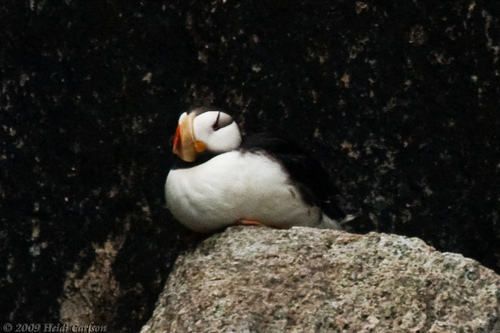
this bird has a white belly with black feathers and a black crown.
this bird has a white belly and breast, a black crown, and a large orange bill.
this bird contains a beak curved upwards, a white face, grey eyering, black back and wings, and white chest and belly.
this bird has a very large, yet short, orange bill with white covering around its eyes and underside and a jet black everywhere else.
this bird is white with black on its back and has a long, pointy beak.
this bird is white with black and has a very short beak.
this bird has wings that are black and has white belly
this bird has wings that are black and has a stumpy bill
this bird has a black crown, black primaries, and a white belly.
this bird has wings that are black and has a white belly
Species: Horned Puffin